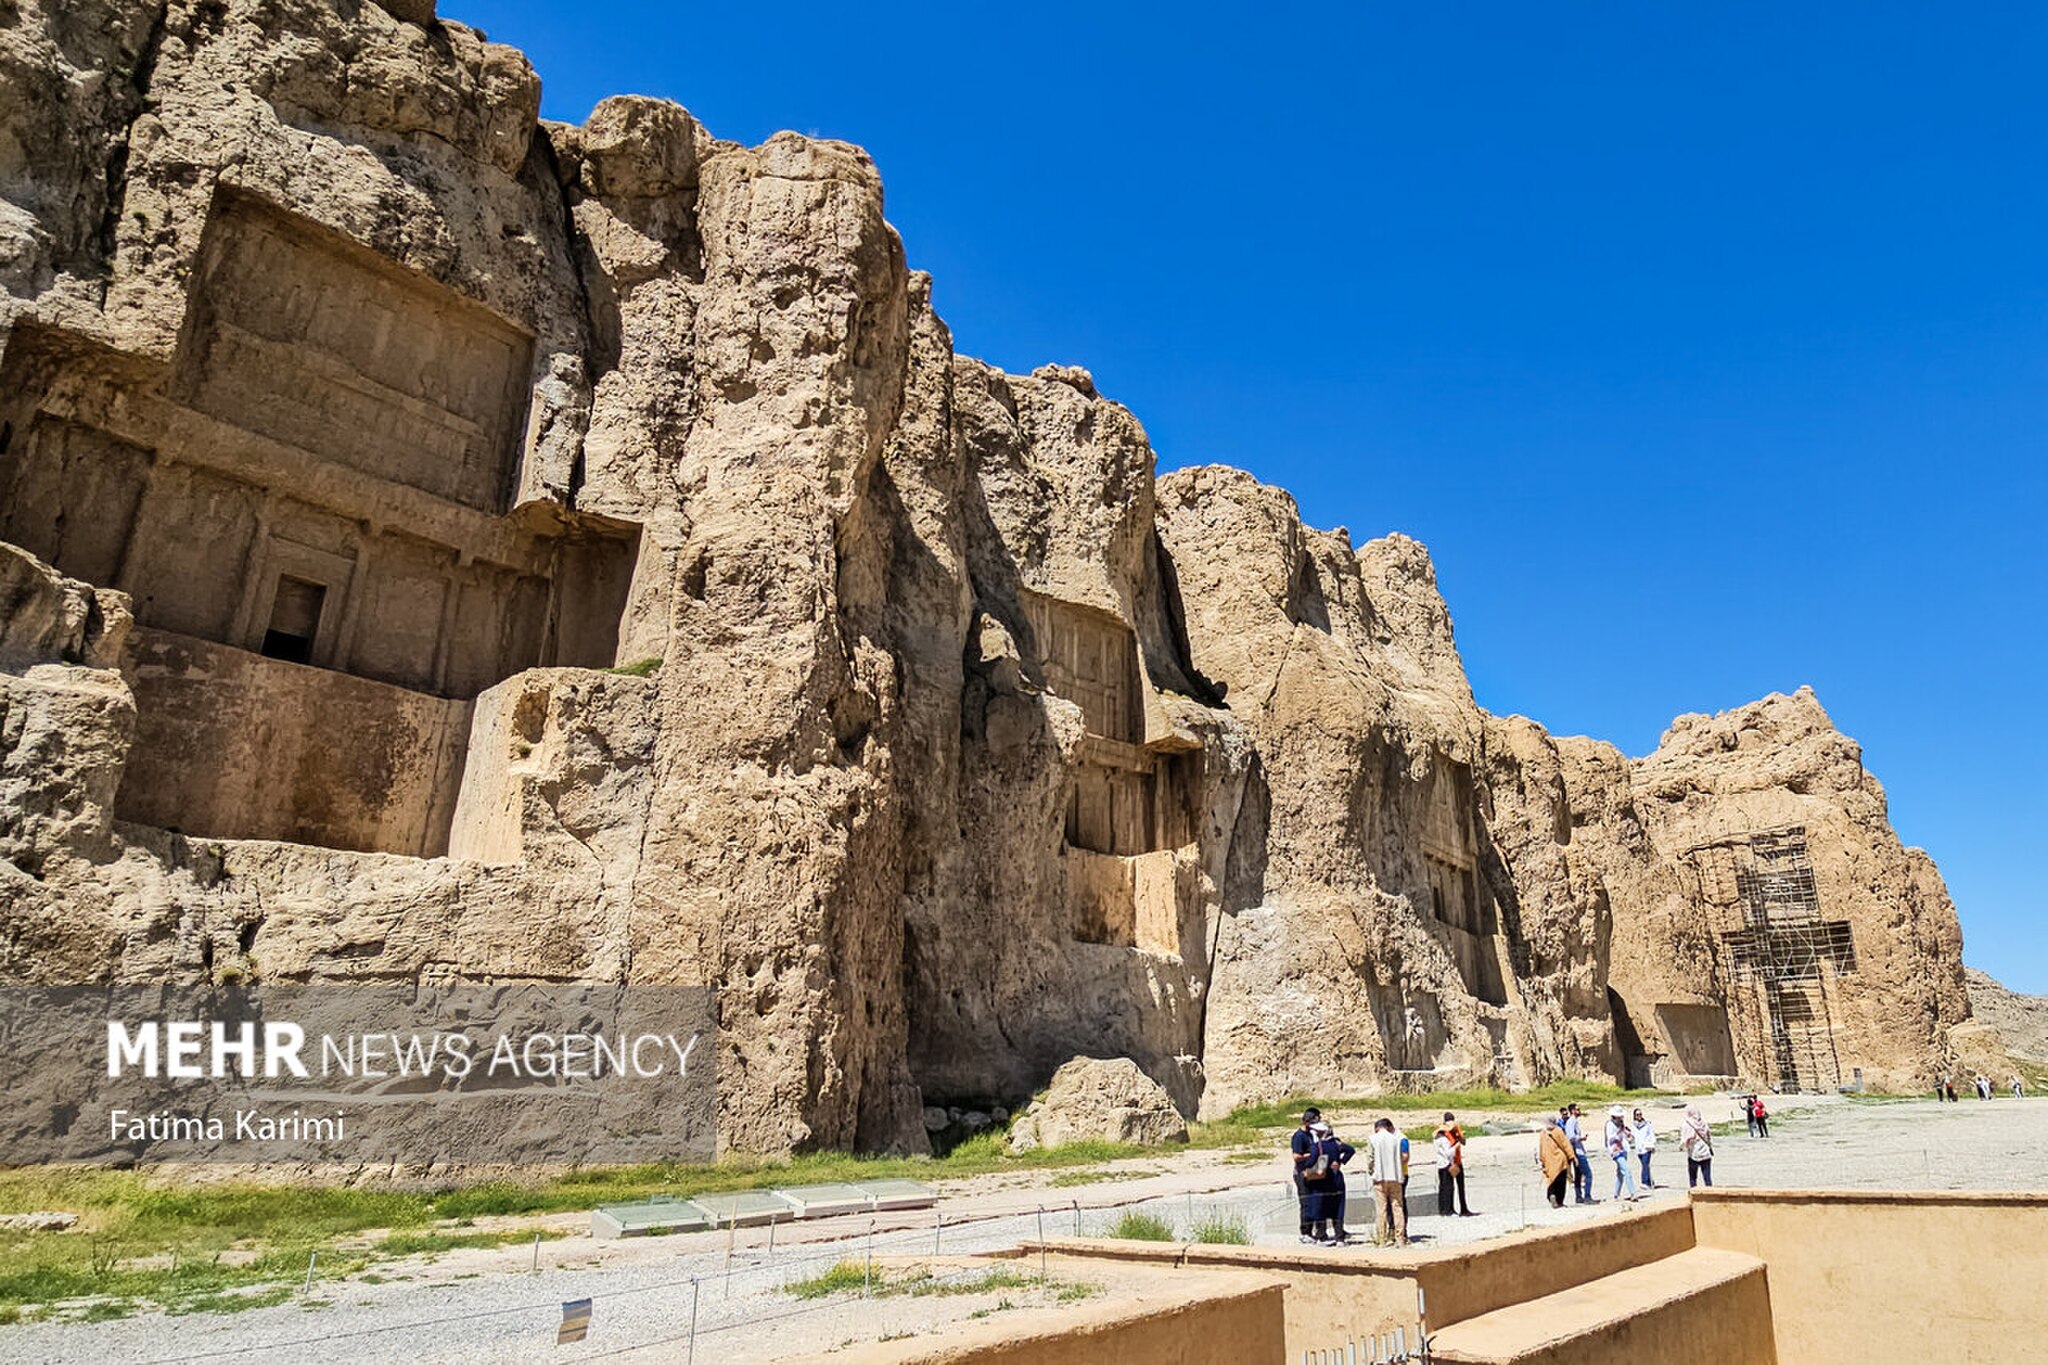
Title: Xerxes Tomb 2025 (4) Mehr
Description: «The tomb of Xerxes is located in Naqsh-e Rostam of Fars province, where the Achaemenid kings are buried. The stone reliefs on the top of Hajiabad Mountain tell the story of the heroism of the people who once lived in the great Iran. However, in a part of the archaeological site of Naqsh-e Rostam, there is a small space at a height of 26 meters, where archaeologists believe that Xerxes, the fifth Achaemenid king and the son of Darius I, was placed here. In this stone site, which has been carved in the heart of the mountain, there are three graves next to each other, one of which belongs to Xerxes, but the other two are not sure whether they belong to Xerxes' daughter and wife or not. The architecture inside the tomb is simple, and its doors were once closed forever, but Alexander and his army attacked it, ripped out a stone door, and turned the tomb upside down in order to obtain precious objects. Whether they succeeded or not and whether there were objects next to these graves or not, no one knows. What remains are a few semi-cylindrical tombstones on three empty graves, parts of which have also been broken. Around this tomb in the outer space, a motif of Xerxes and Foruhar is engraved
Date: 27 April 2025 - 14:52
Categories: Tomb of Xerxes I, Photos from Mehrnews.com, April 2025 in Iran, Photos by Fatima Karimi for Mehr News Agency